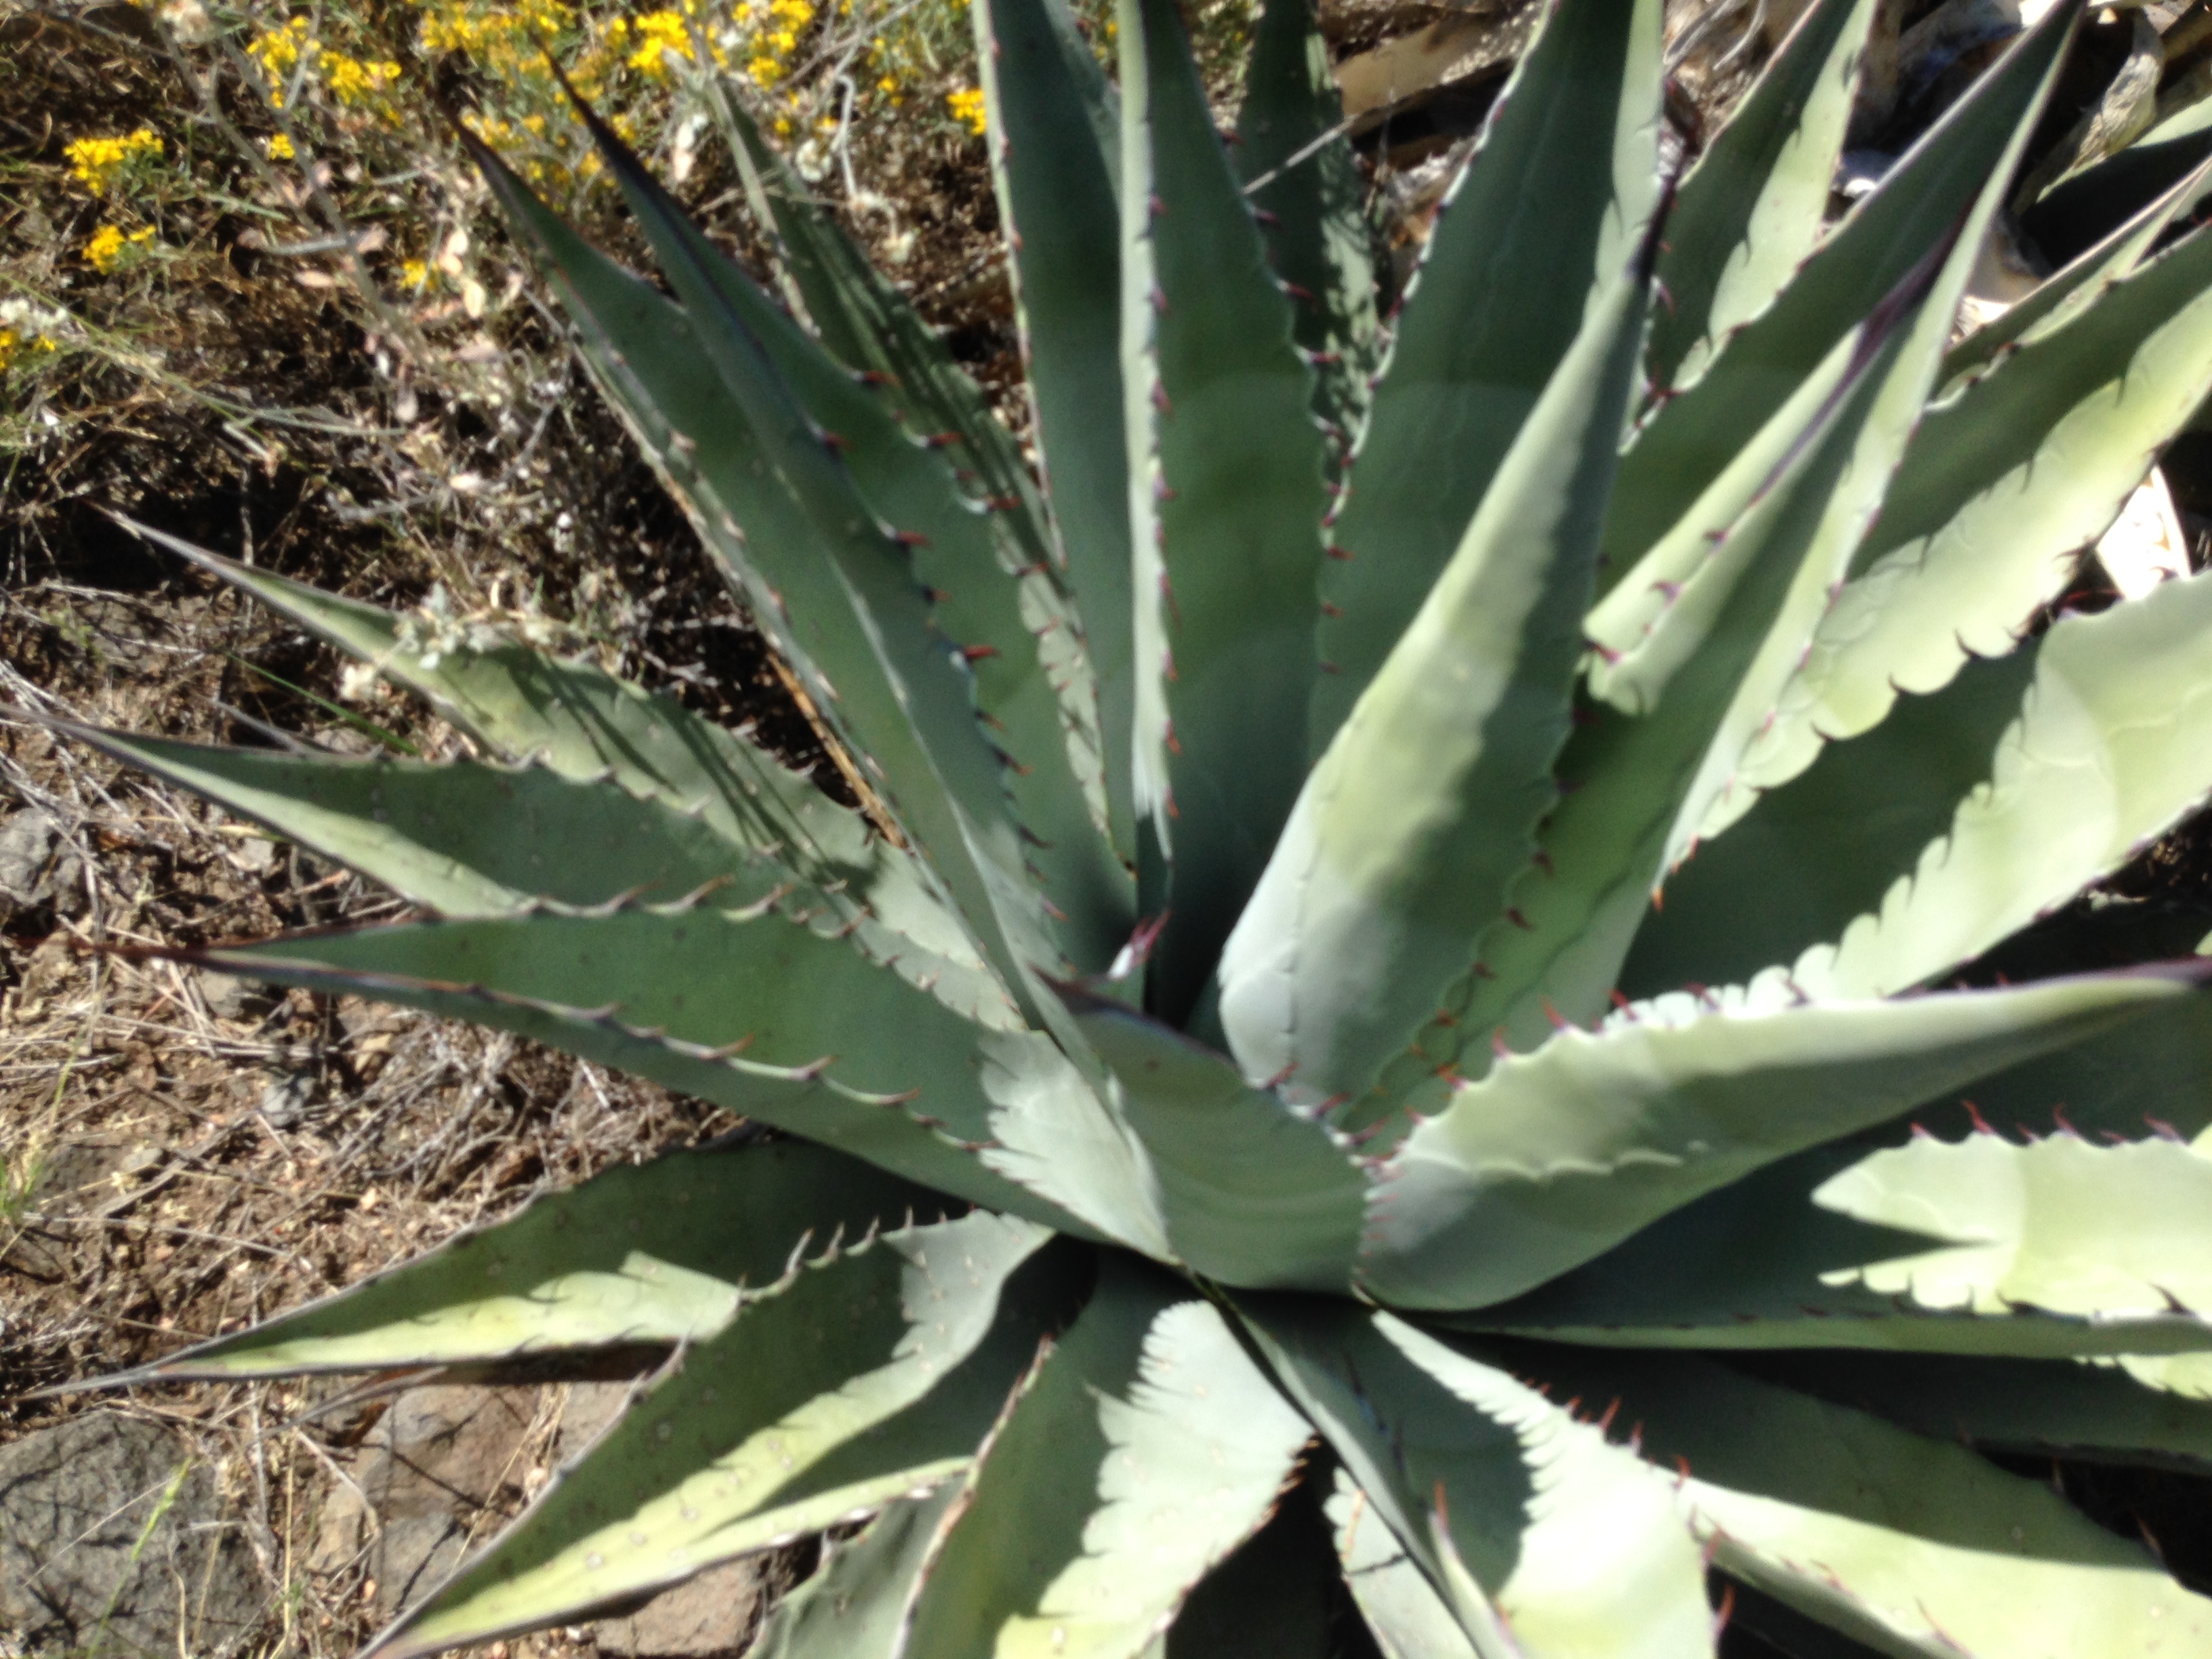
plant, flower, aloe, agave, xanthorrhoeaceae, flowering plant, land plant, agave azul